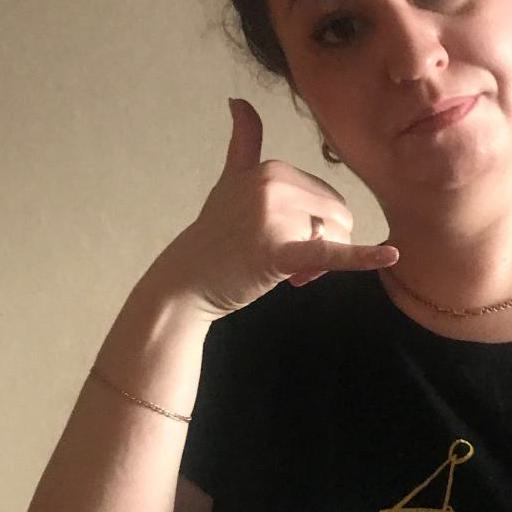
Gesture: call